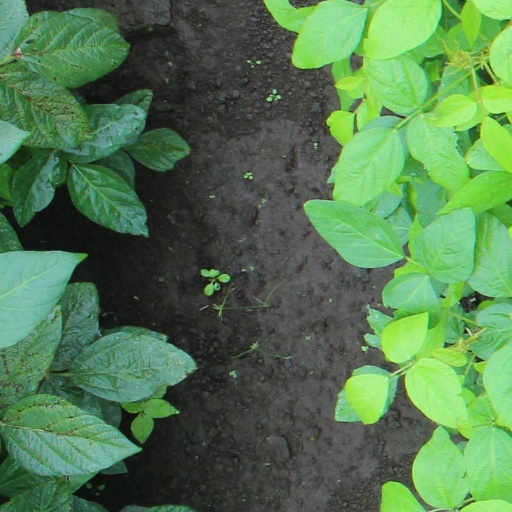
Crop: soybean